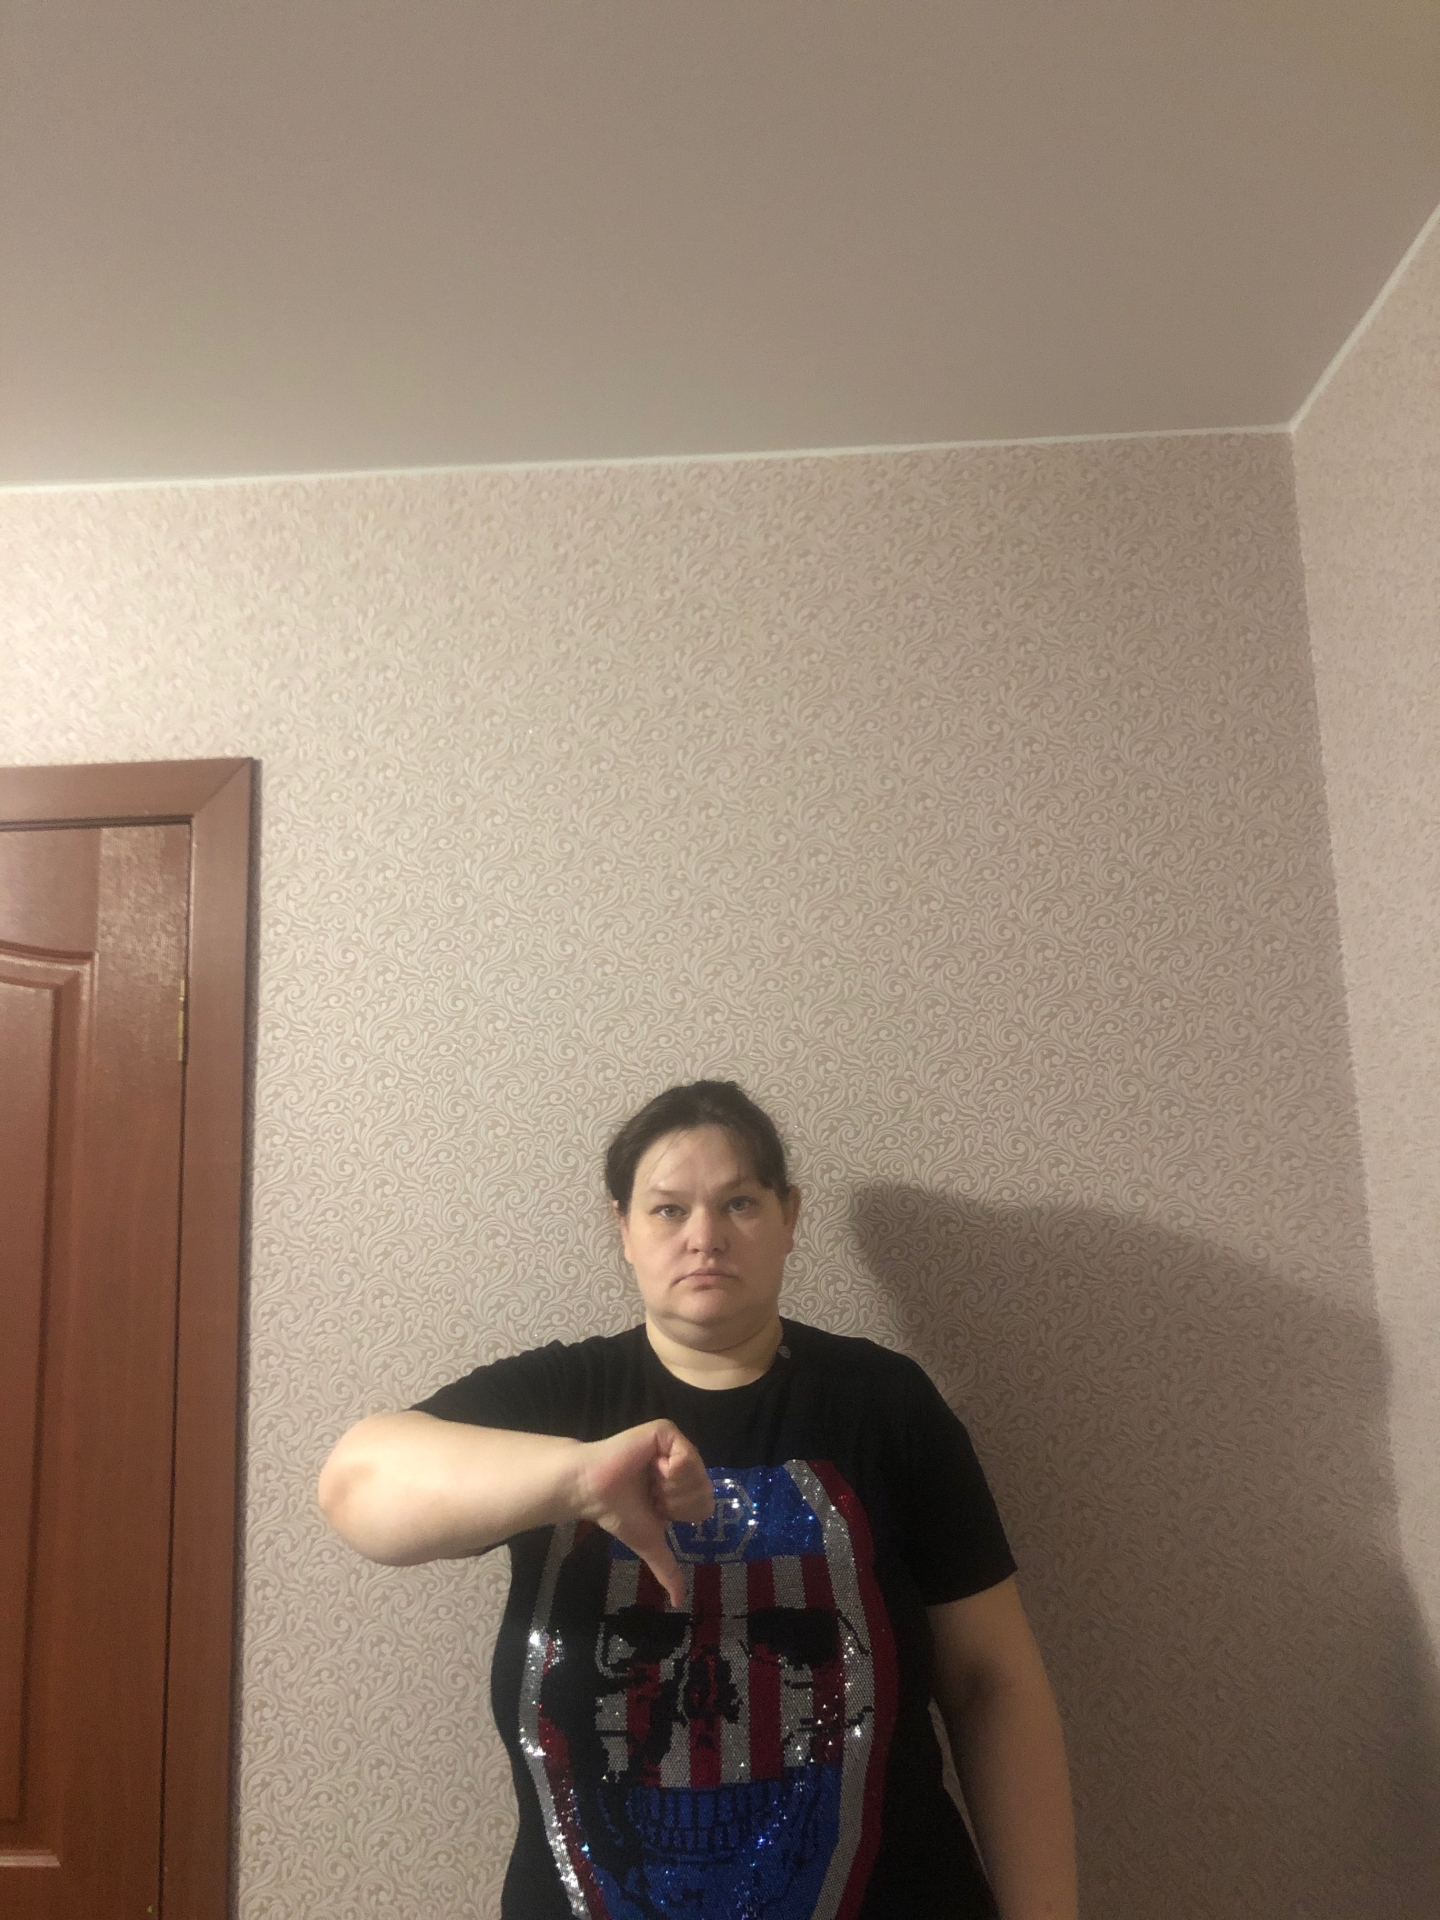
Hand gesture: dislike